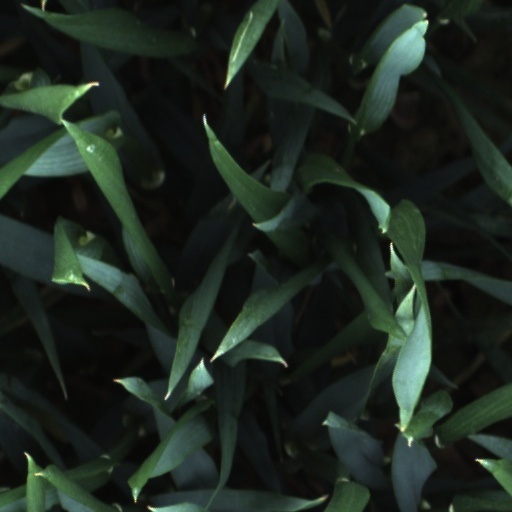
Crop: wheat